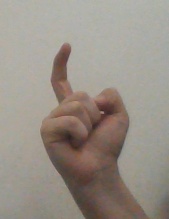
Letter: ra